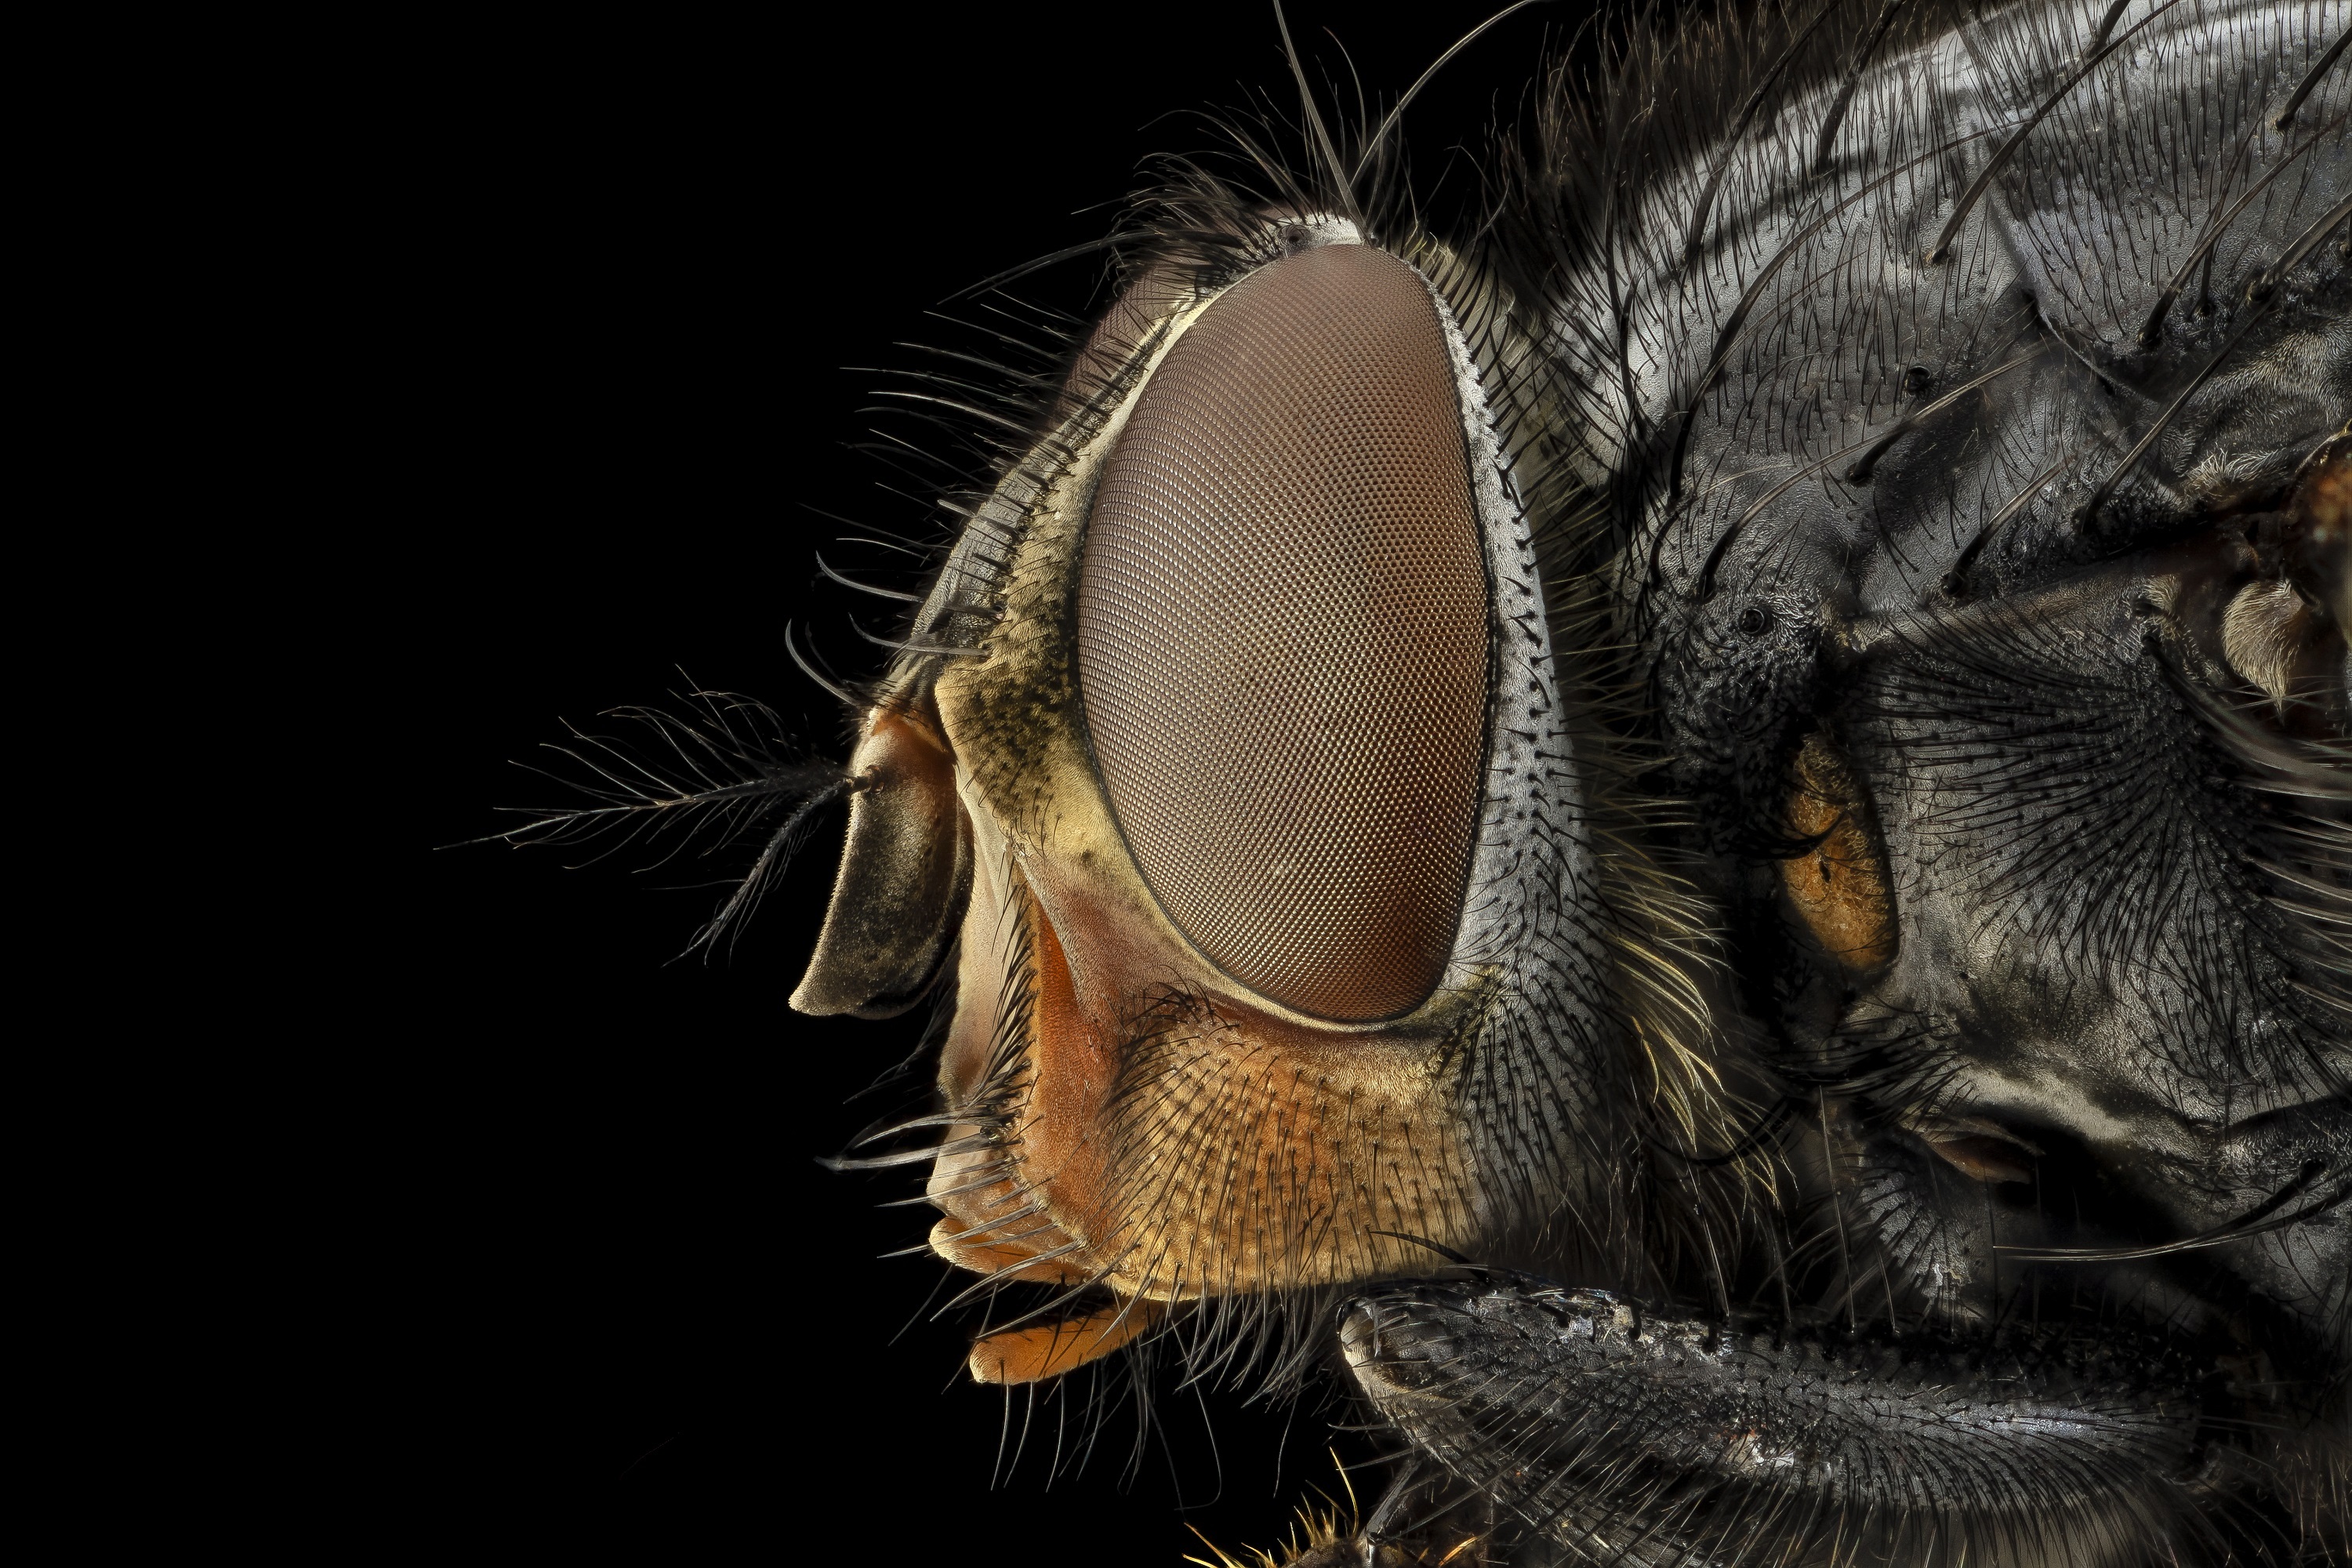
nature, photography, wildlife, portrait, insect, macro, bug, fauna, invertebrate, close up, eye, vision, head, side, blowfly, mounted, macro photography, calliphora vicina, u s geological survey, blue bottle fly, usgs